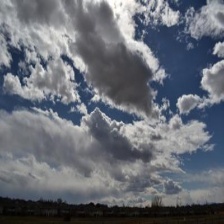
Cloud type: Stratus